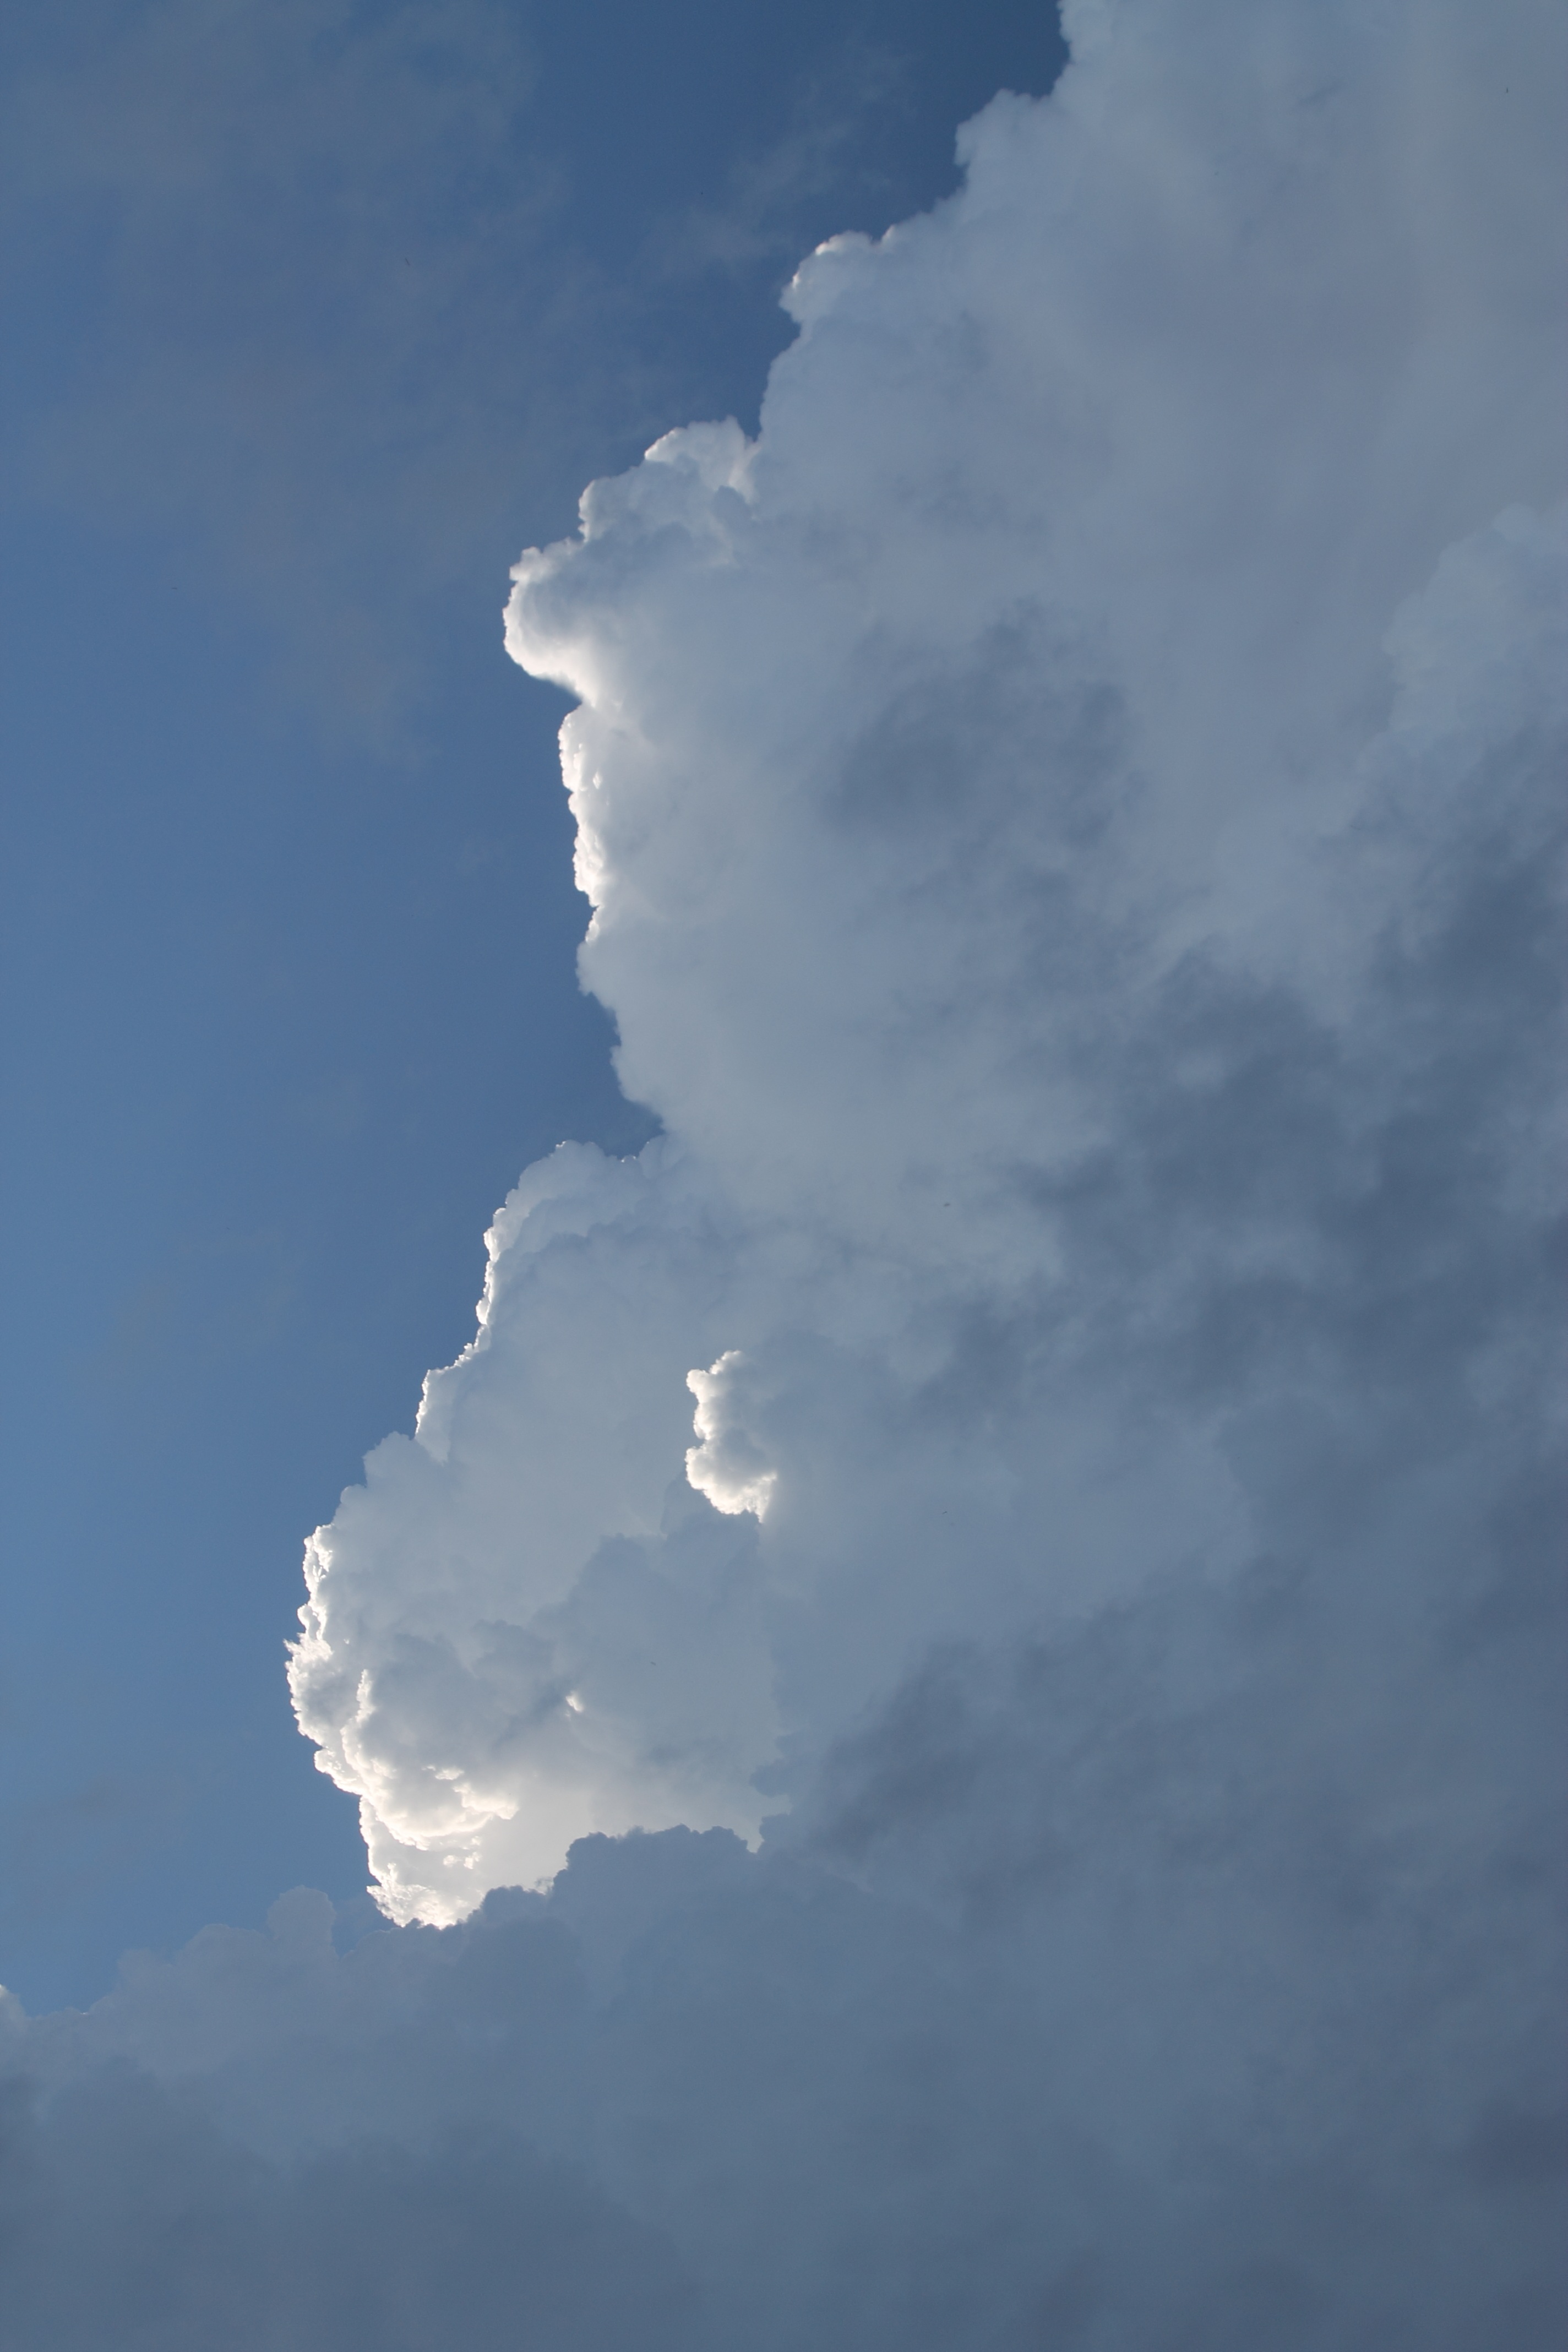
nature, light, cloud, sky, white, atmosphere, cumulus, blue, clouds, cumulonimbus, thundercloud, clouds form, covered sky, meteorological phenomenon, atmosphere of earth, geological phenomenon